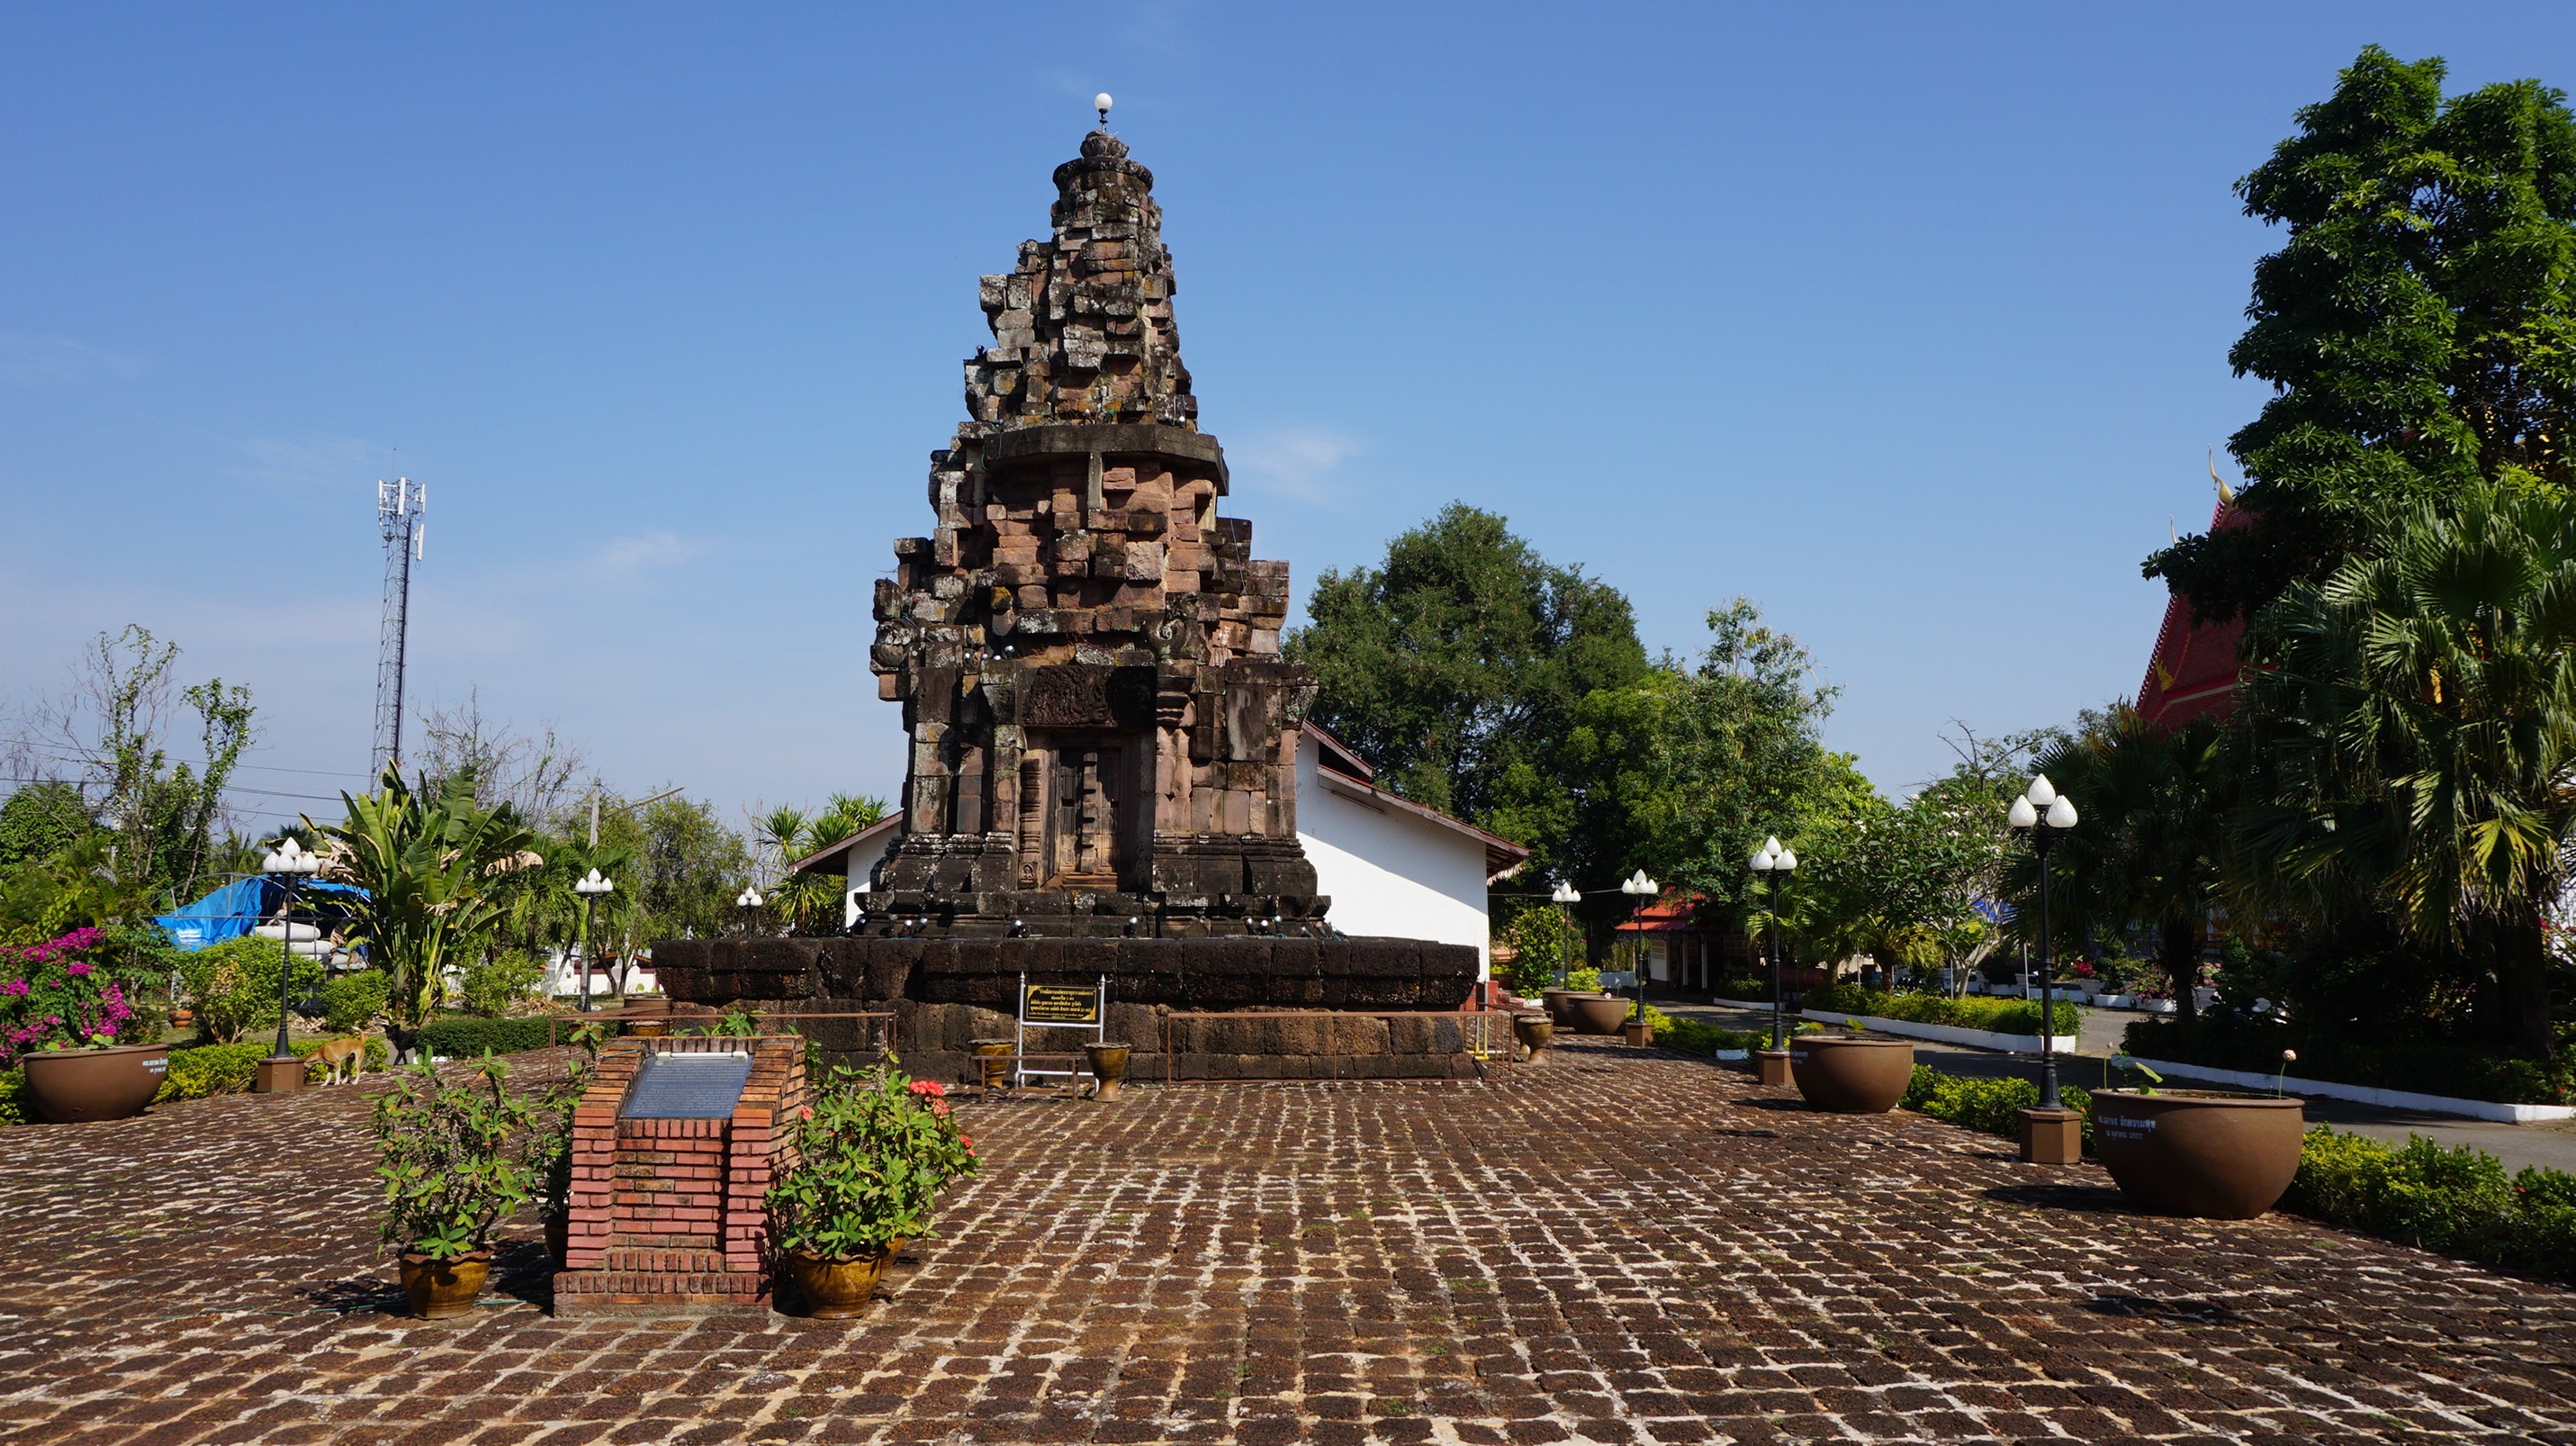
architecture, palace, high, tower, plaza, buddhism, religion, ancient, landmark, measure, tourism, place of worship, thailand, art, temple, resort, faith, shrine, image, pagoda, wat, screenshot, prosperity, thailand temple, sakon nakhon, adoration, a pilgrimage, holy thing, what respect, the pagoda, religious place, hindu temple, historic site, phra that narai ngaweng gel, the lord buddha's relics